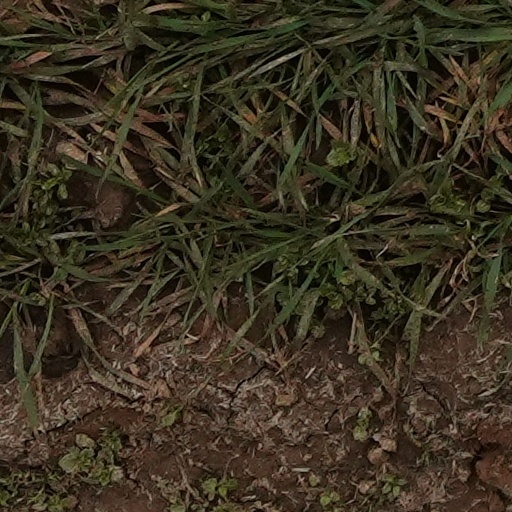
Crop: wheat